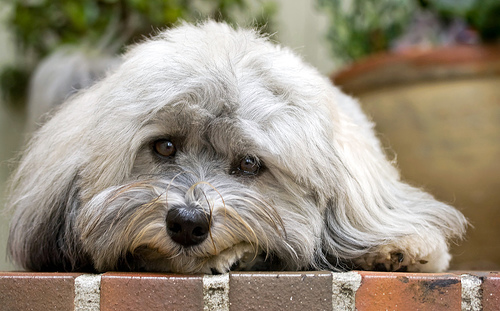
Animal: dog
Breed: havanese